Hooked Bear

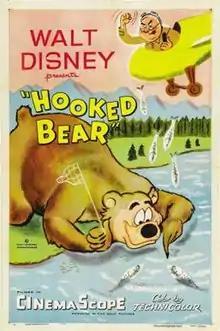

Hooked Bear is a 1956 short film in the "Humphrey the Bear" series.